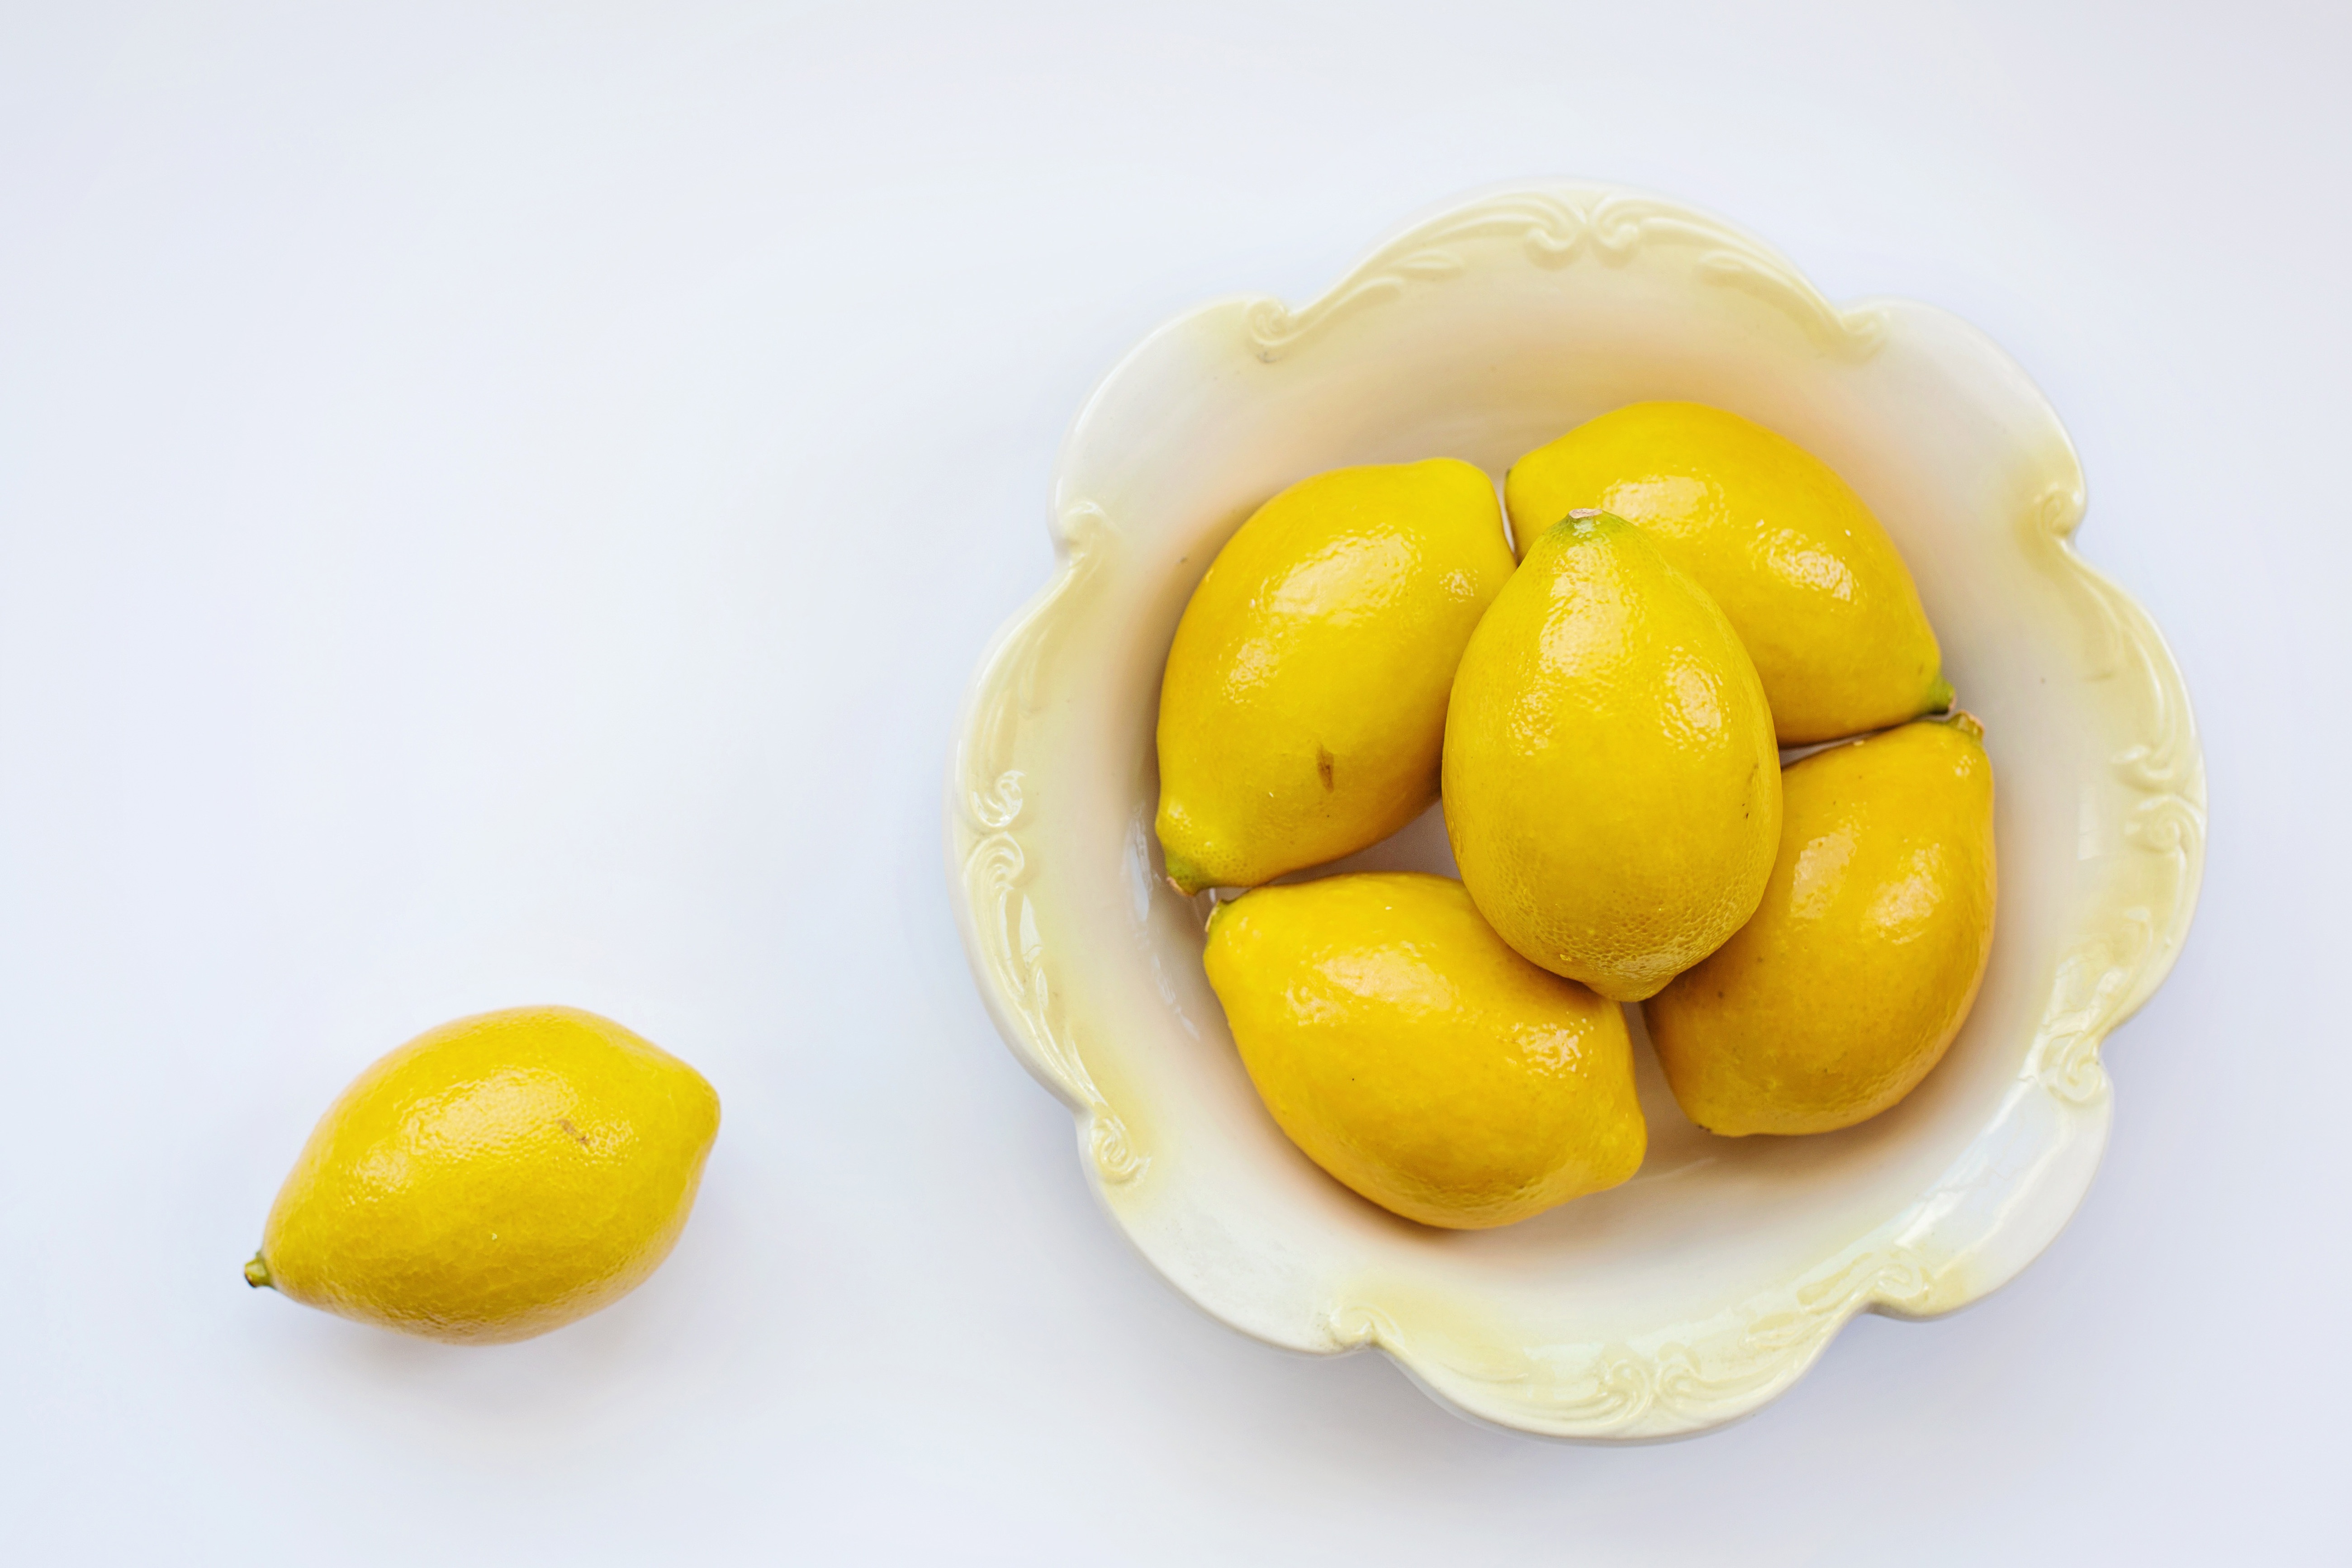
fruit, food, yellow, lemon, plant, produce, ingredient, citrus, meyer lemon